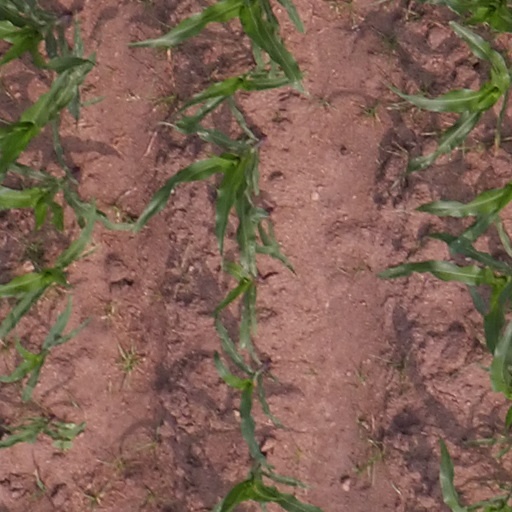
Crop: maize; corn